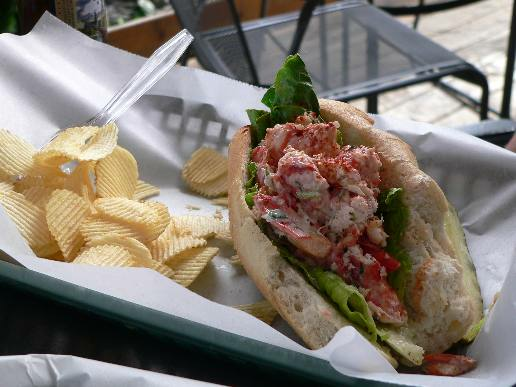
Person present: No